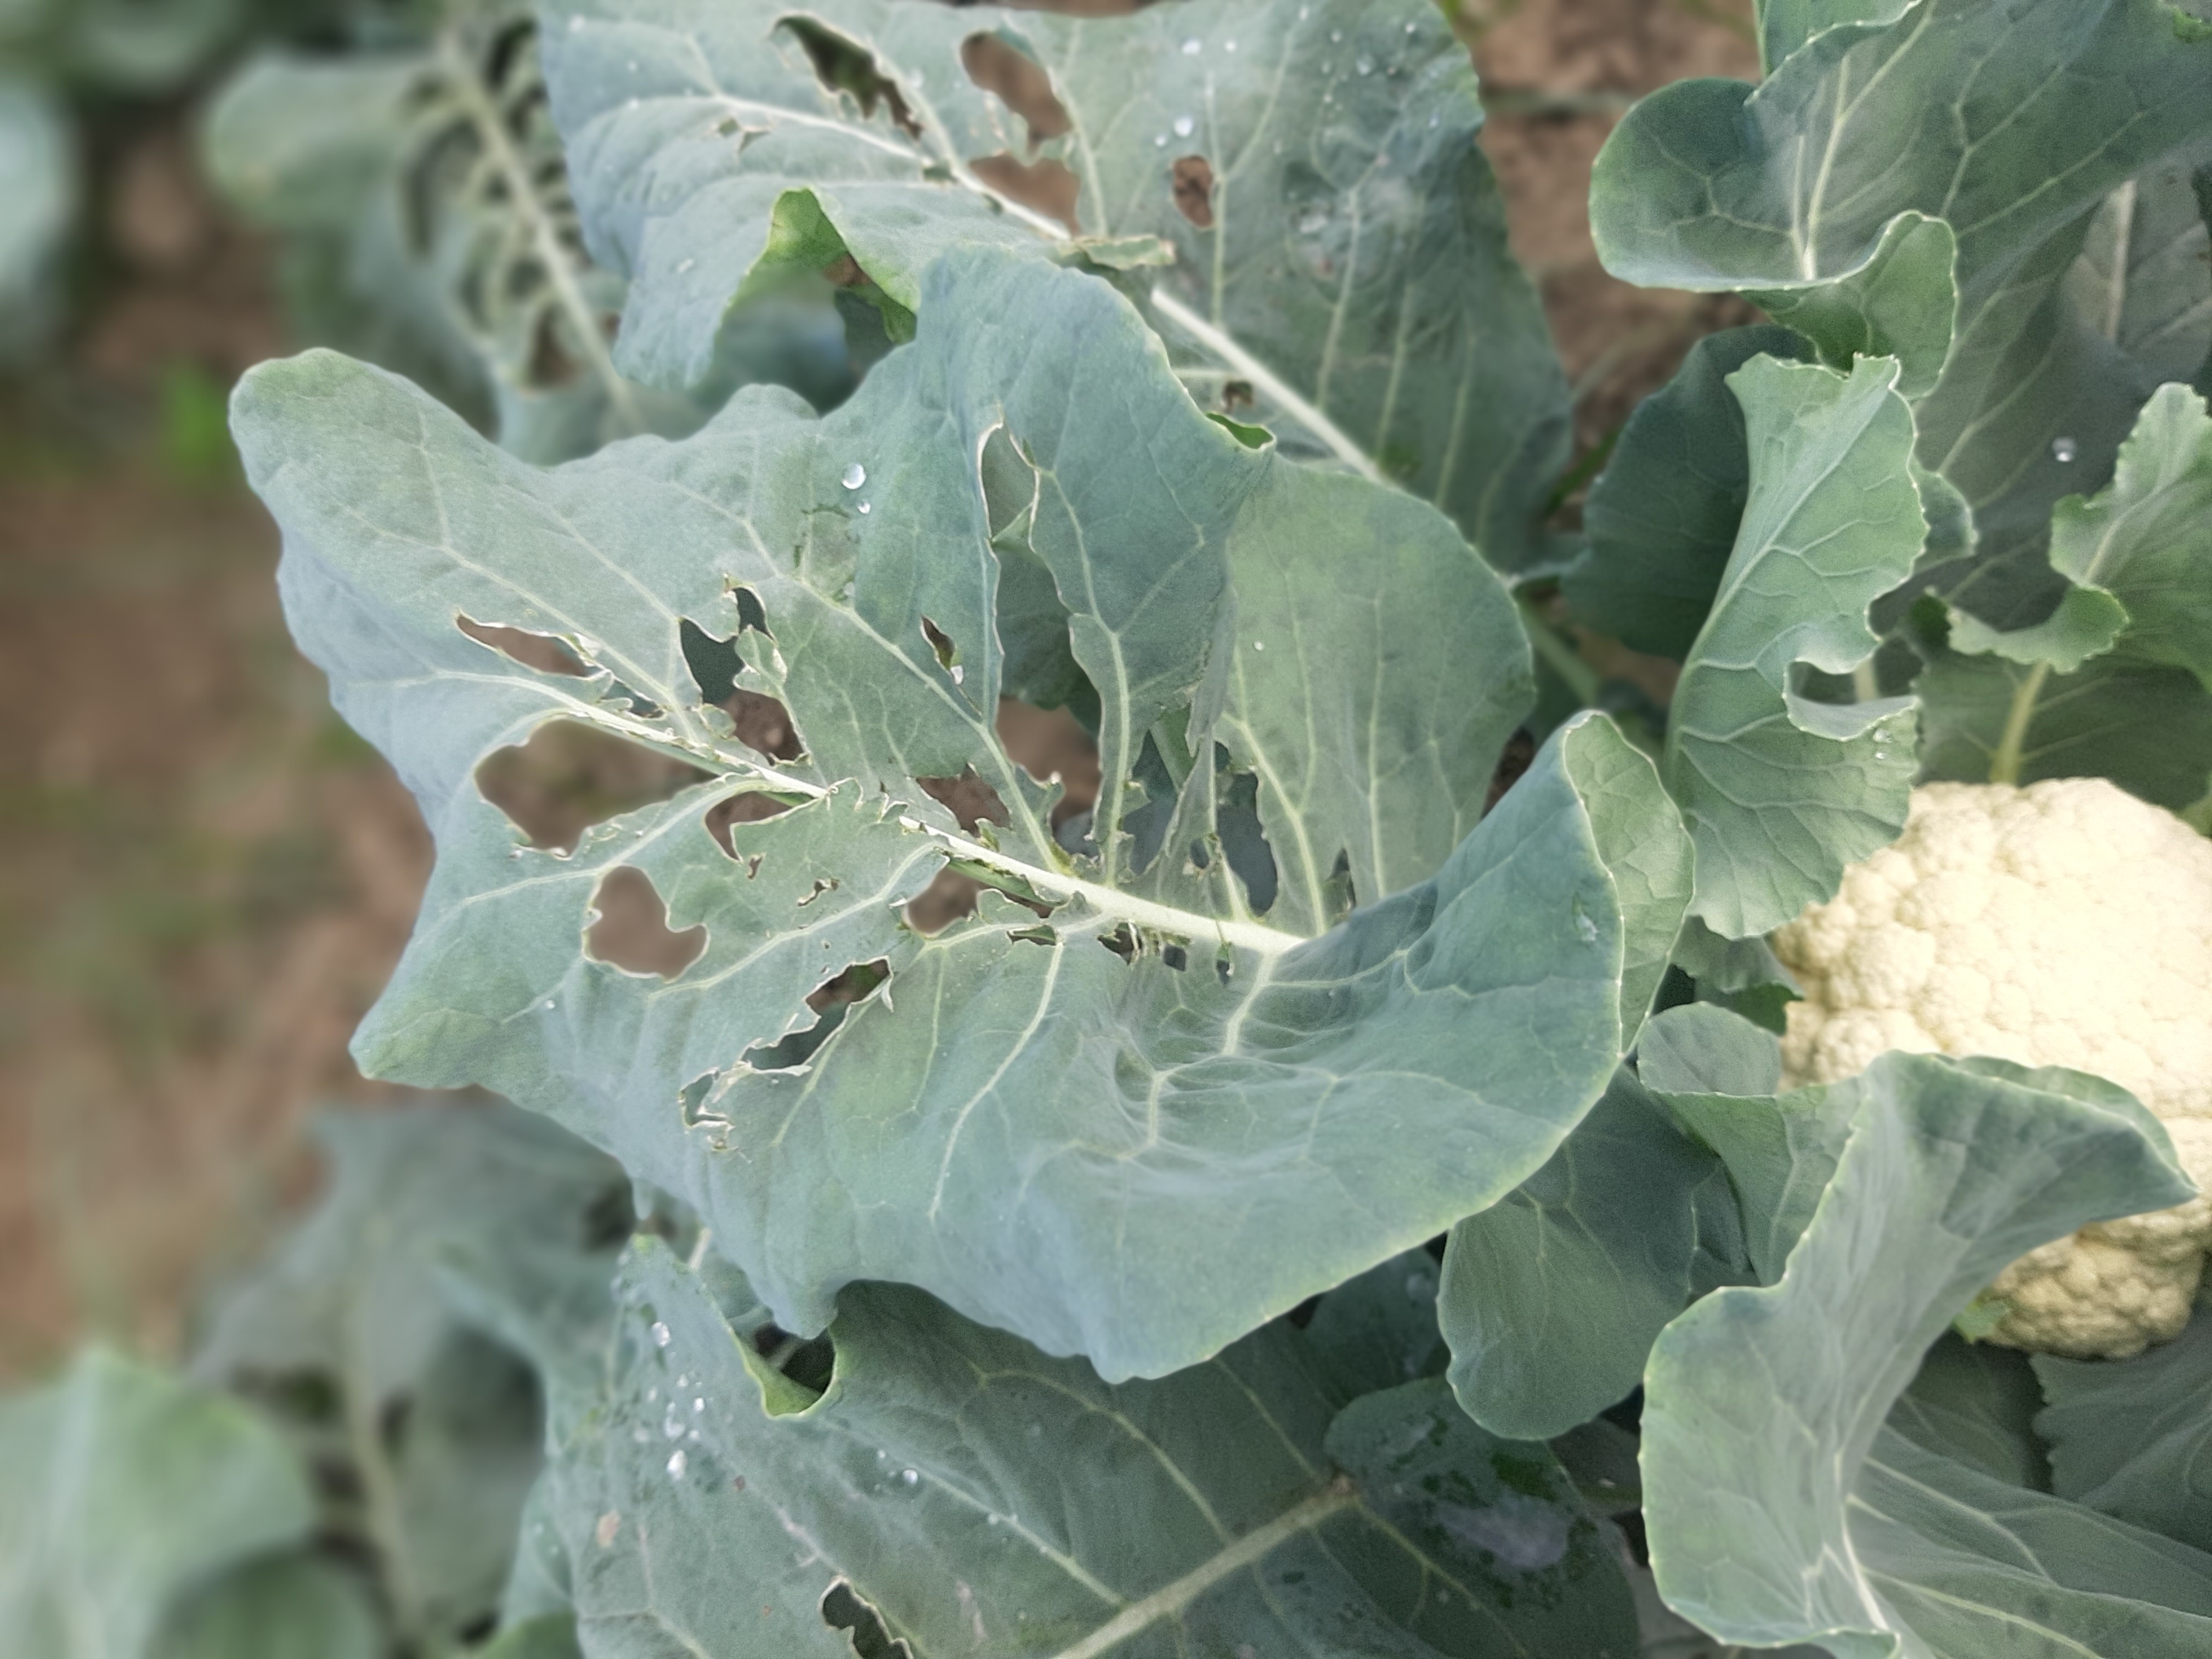
Label: Black Rot